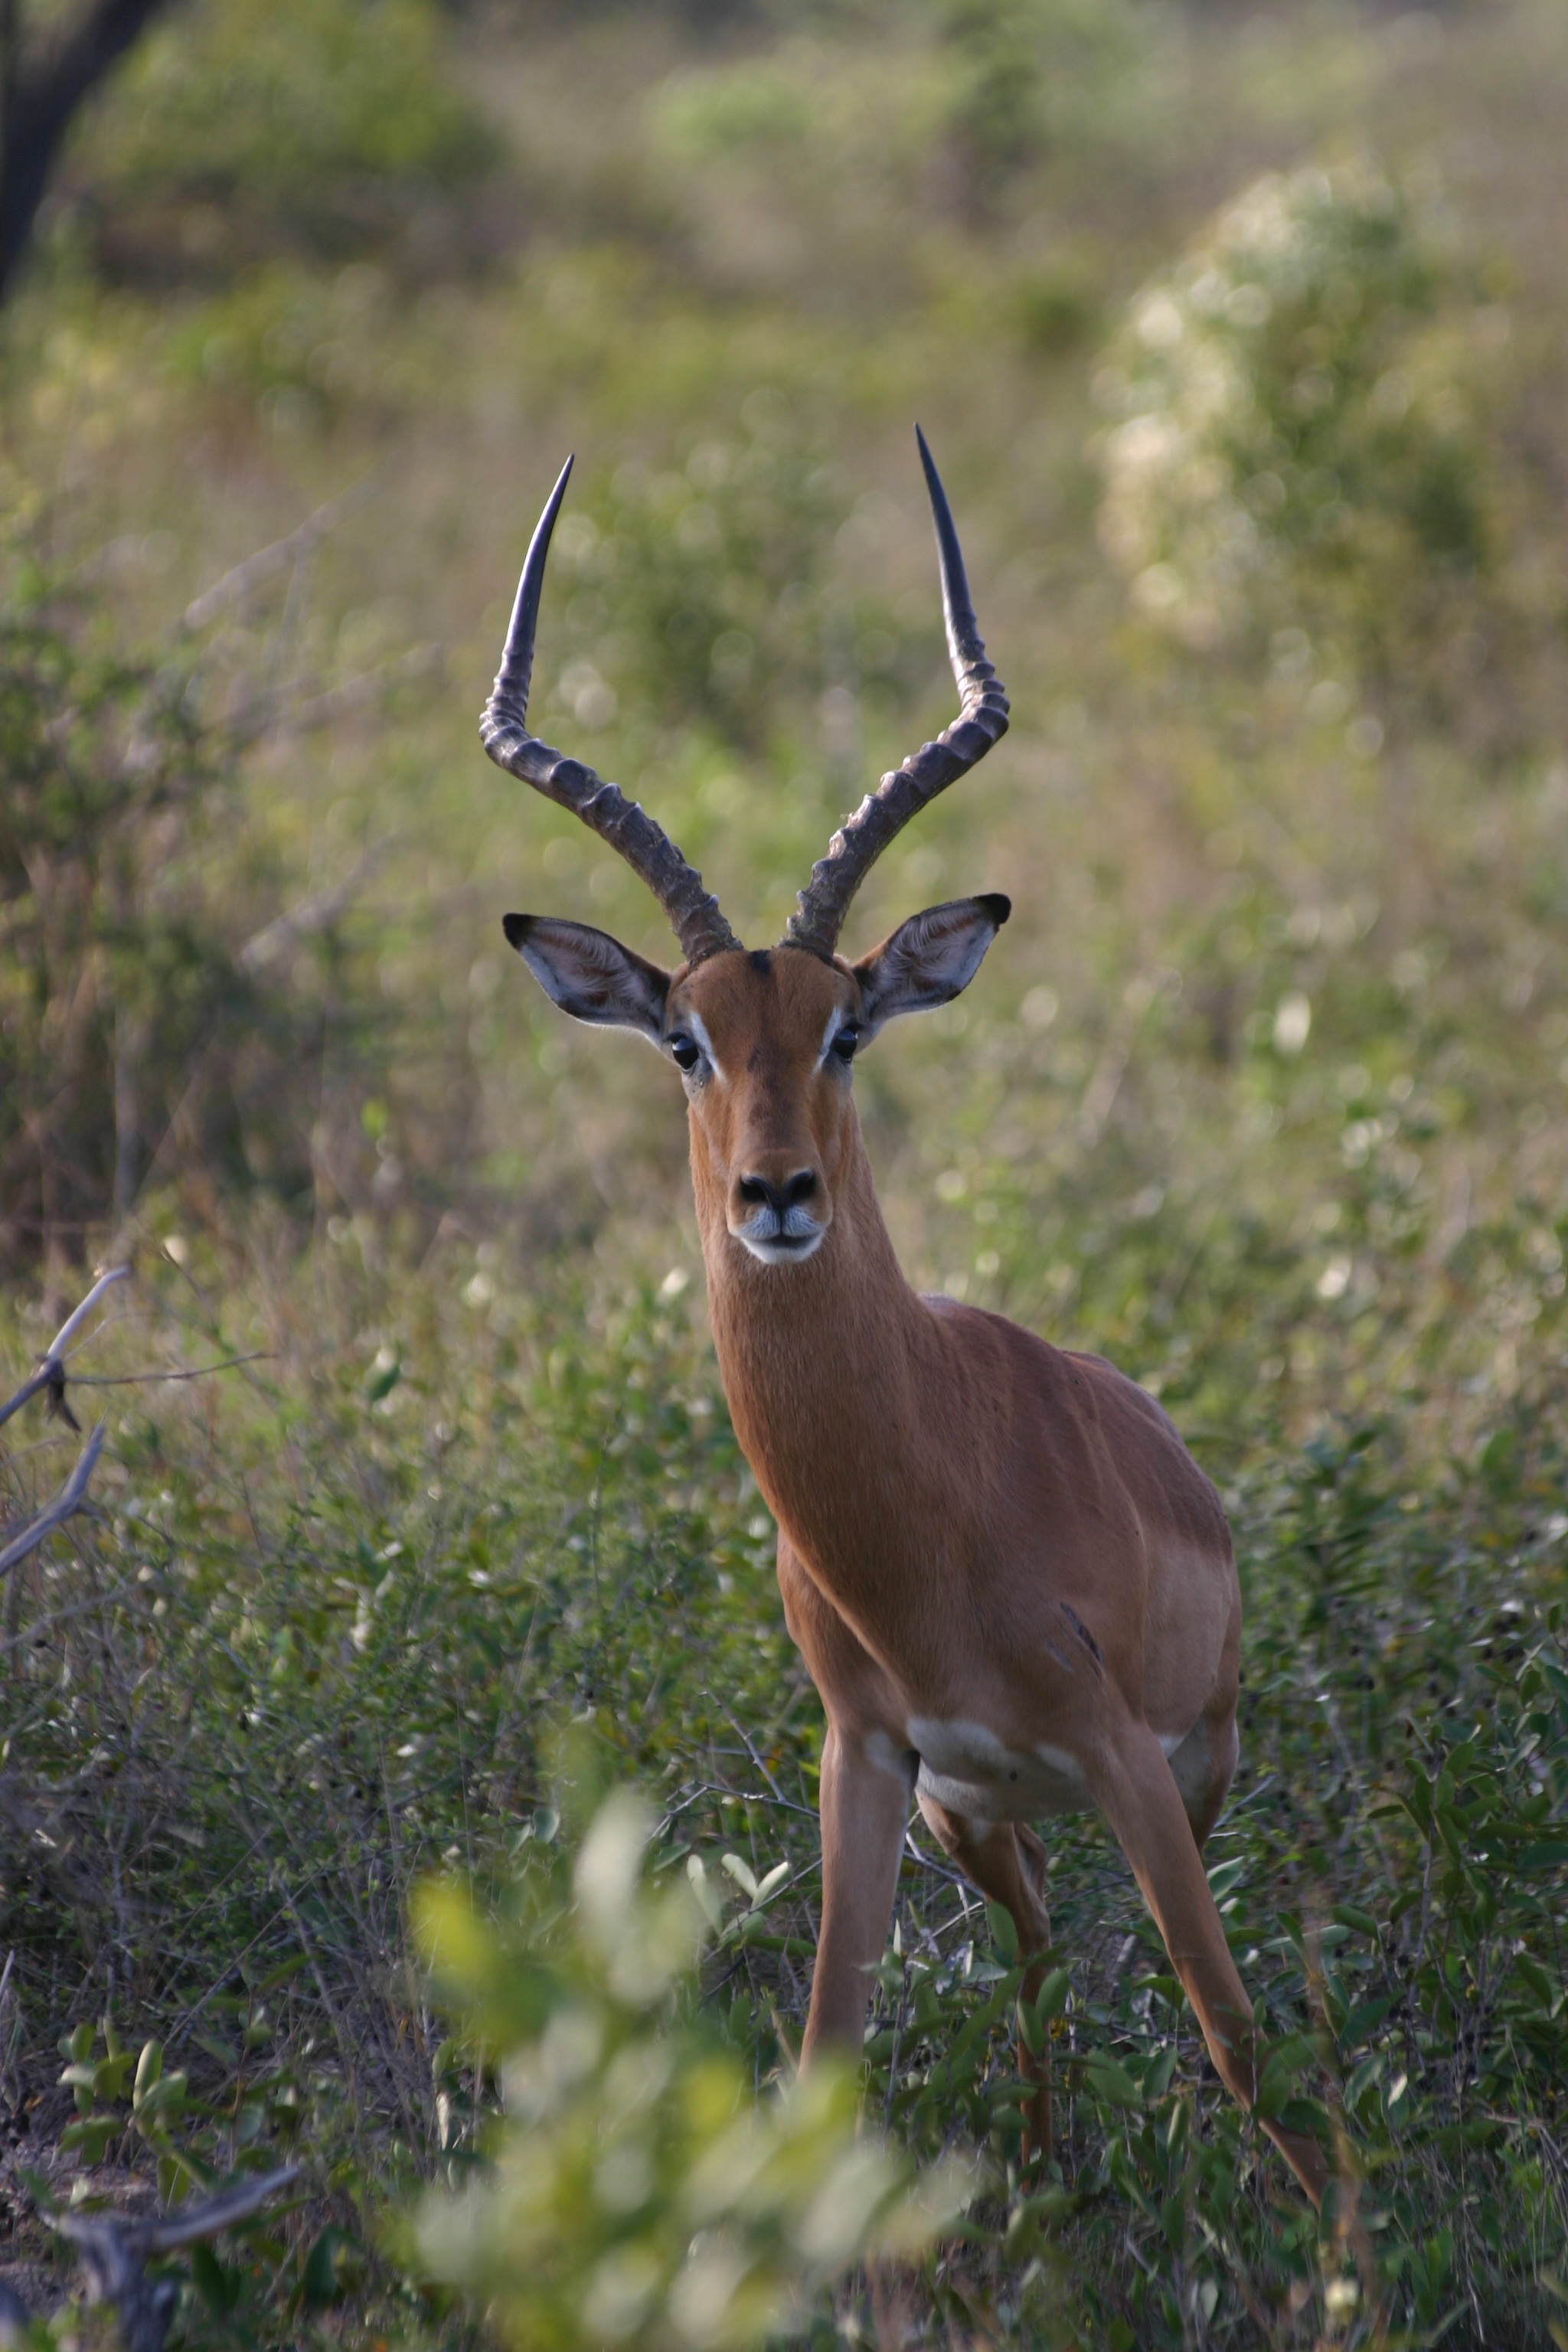
wilderness, wildlife, horn, africa, mammal, fauna, antelope, gazelle, vertebrate, impala, african, kudu, safari, white tailed deer, springbok, pronghorn, african antelope, hartebeest, aepyceros melampus